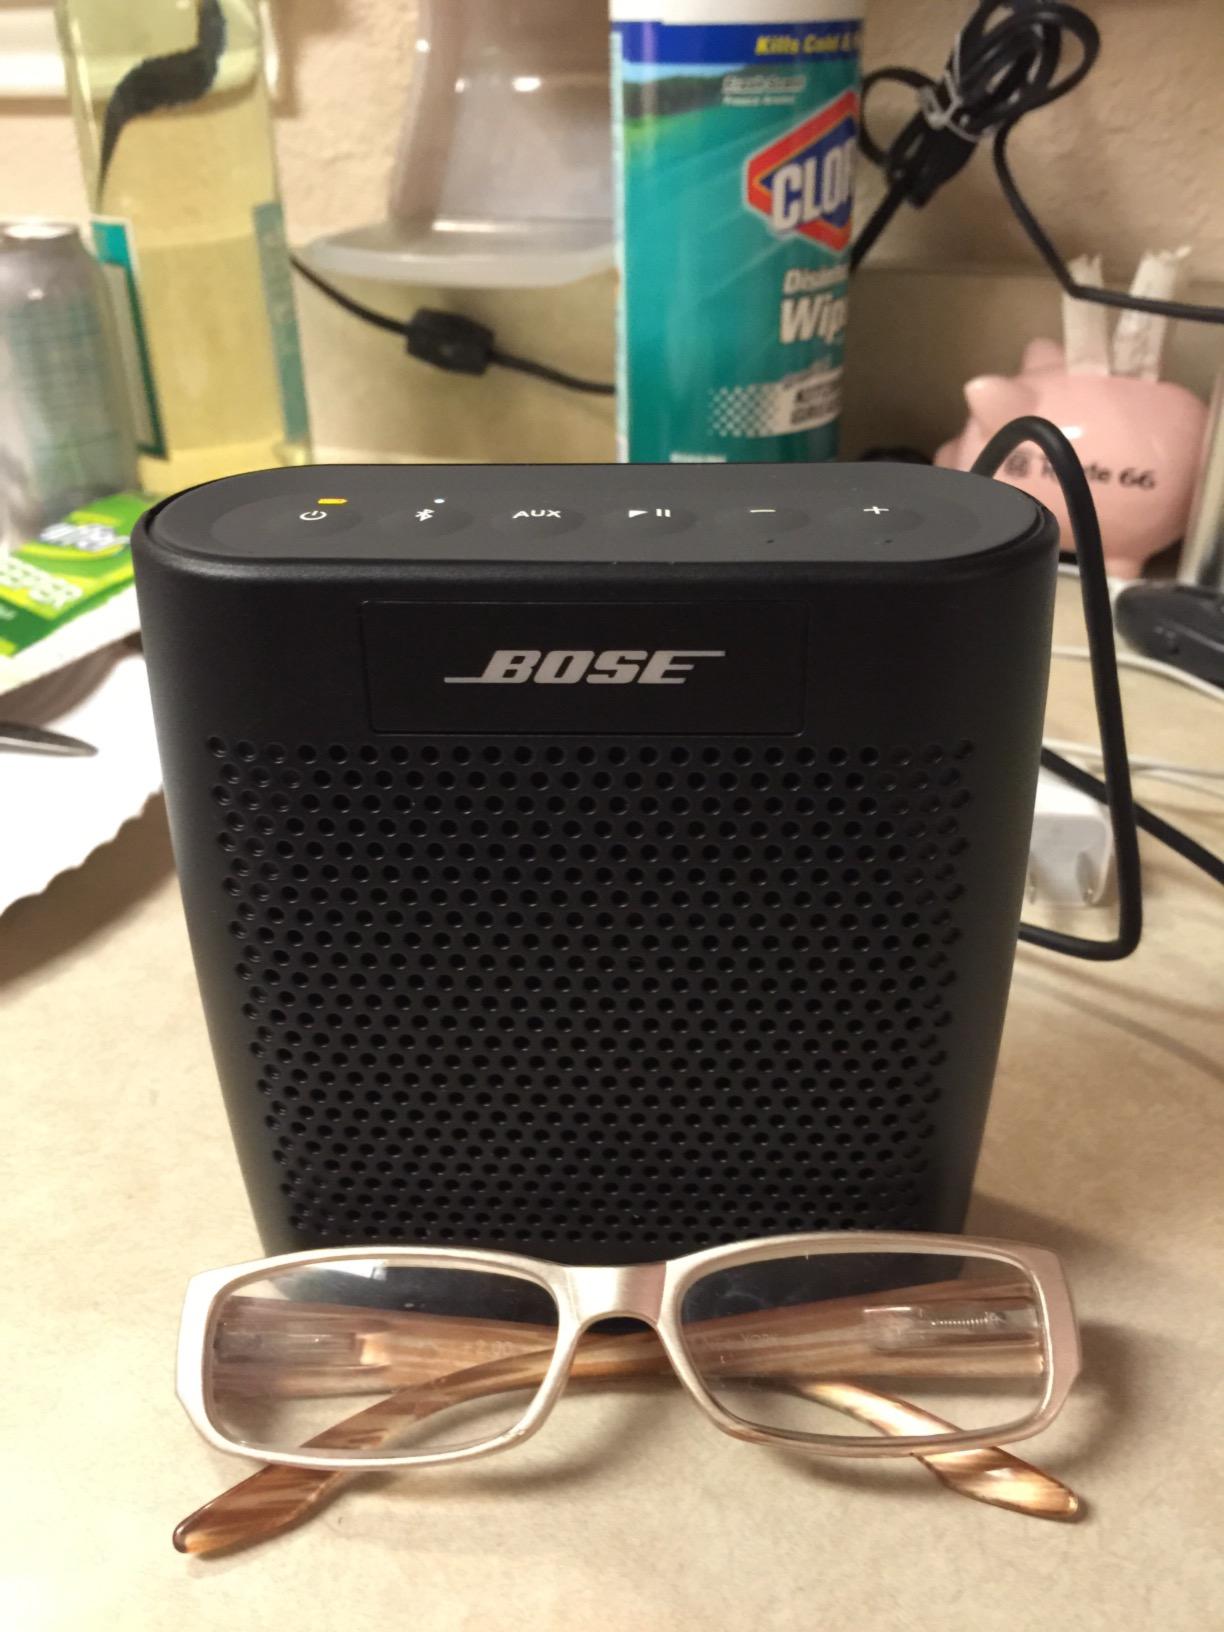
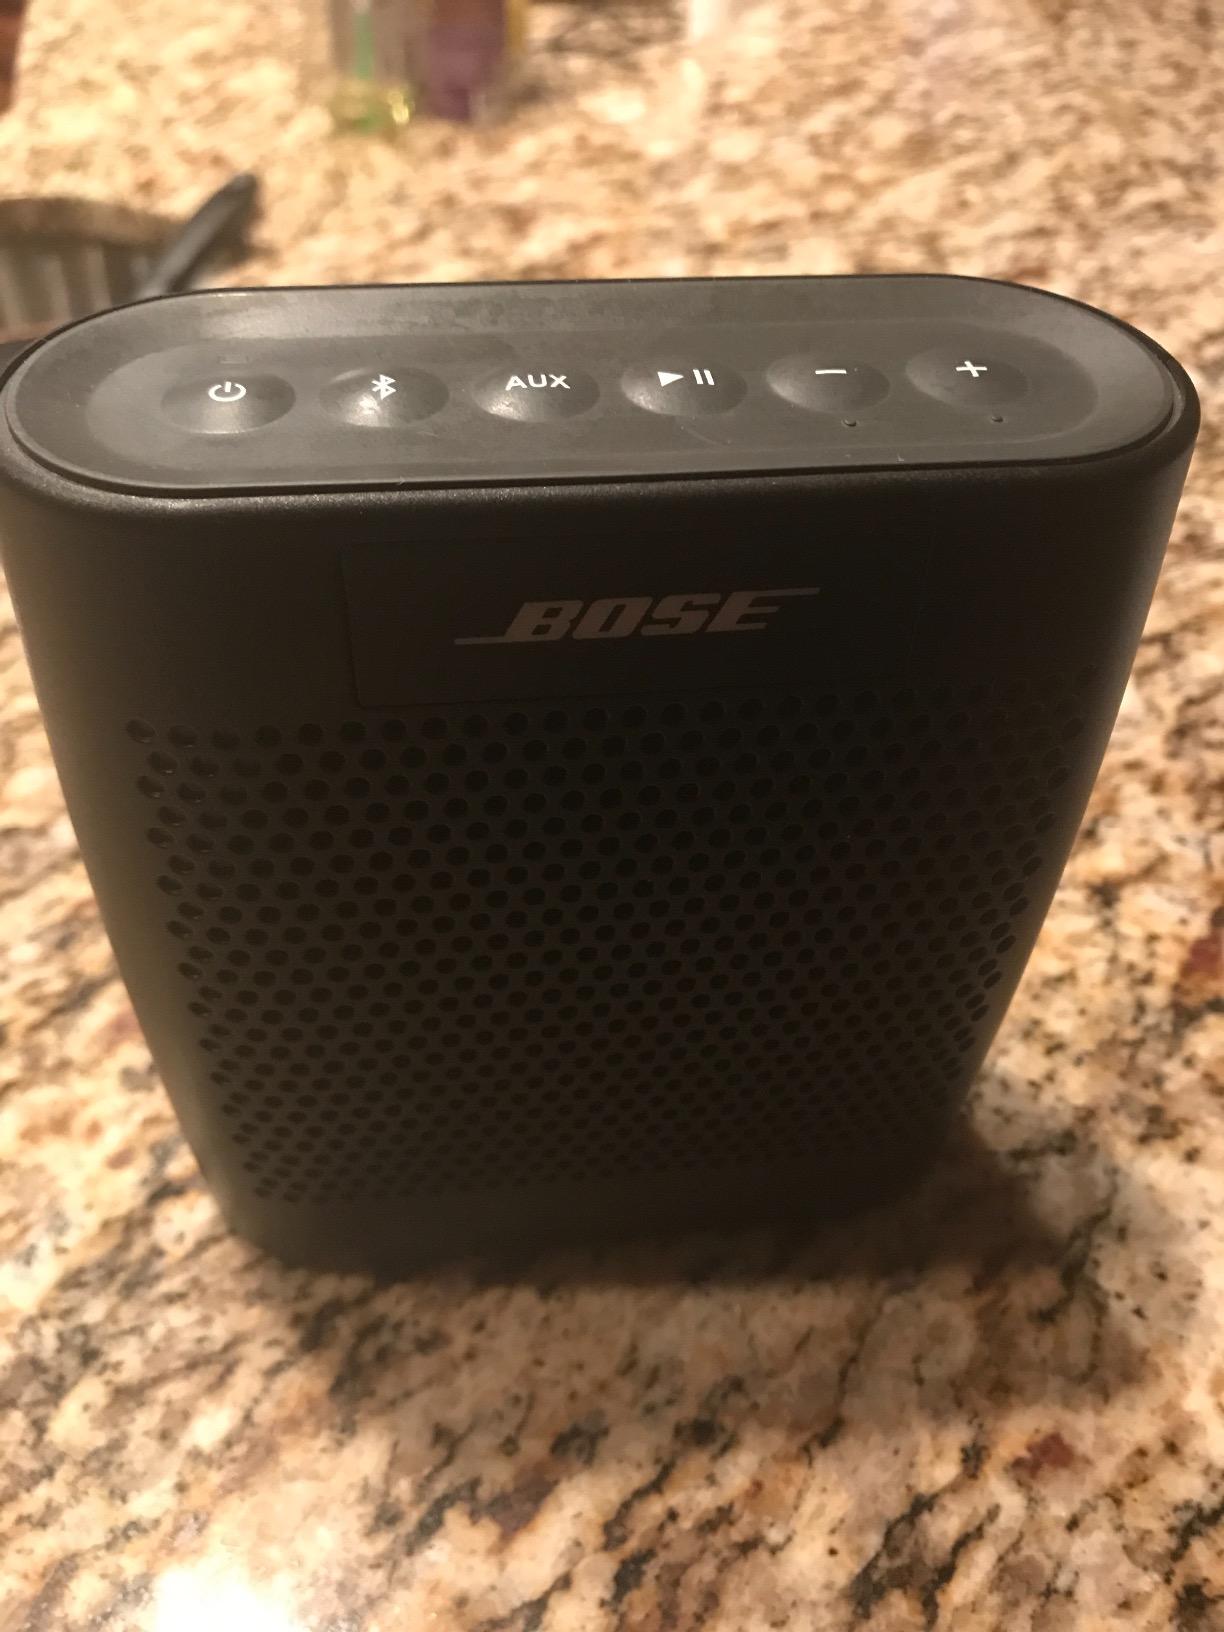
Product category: speaker
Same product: yes